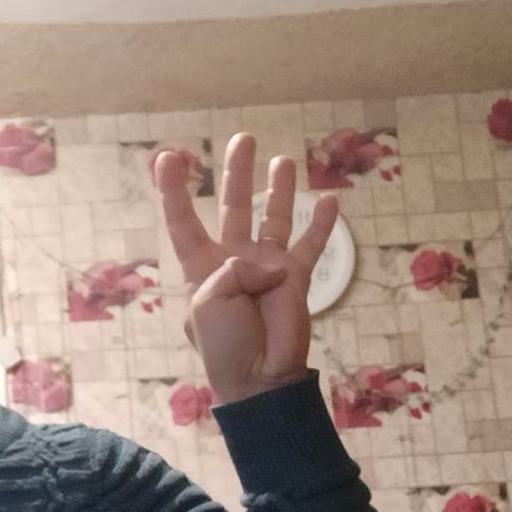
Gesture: four